Union Mills

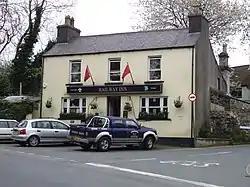
The Railway Inn at the Lhergy Cripperty/Peel Road (A1) intersection in Union Mills.

The Union Mills station was one of the original stations on the Isle of Man Railway's Douglas to Peel line. It was located at the east side of the A1 just south of the junction with the A22. The station was opened on 1 July 1873. The line was a single track, but at Union Mills it had a passing loop. The line closed on 13 November 1965 due to the poor condition of the track. It reopened on 3 June 1967, but after further financial problems the line and the Union Mills station were finally closed on 7 September 1968.